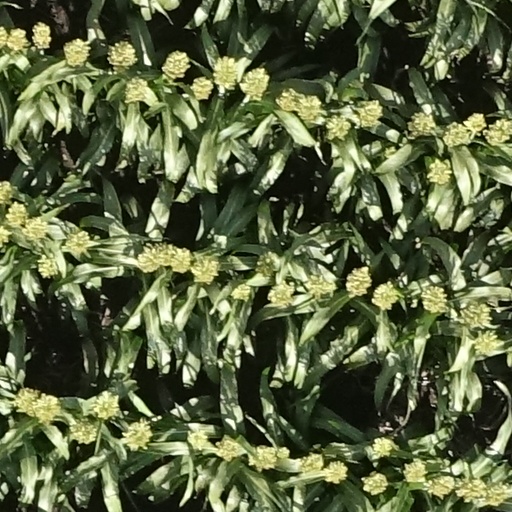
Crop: sorghum